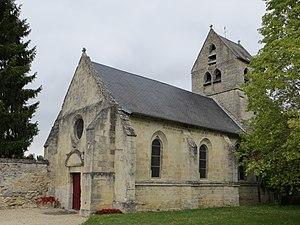
Vue générale de l'église
Courtieux est une commune française située dans le département de l'Oise en région Hauts-de-France. Ses habitants sont appelés les Cortiliens.